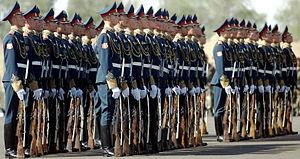
Les Forces armées kazakhes constituent une force de défense constituée d'une armée de terre, d'une armée de l'air, d'une marine et d'une garde républicaine. Elles furent fondées en 1992 après la dissolution de l'URSS. Ses quartiers-généraux sont situés à Astana.